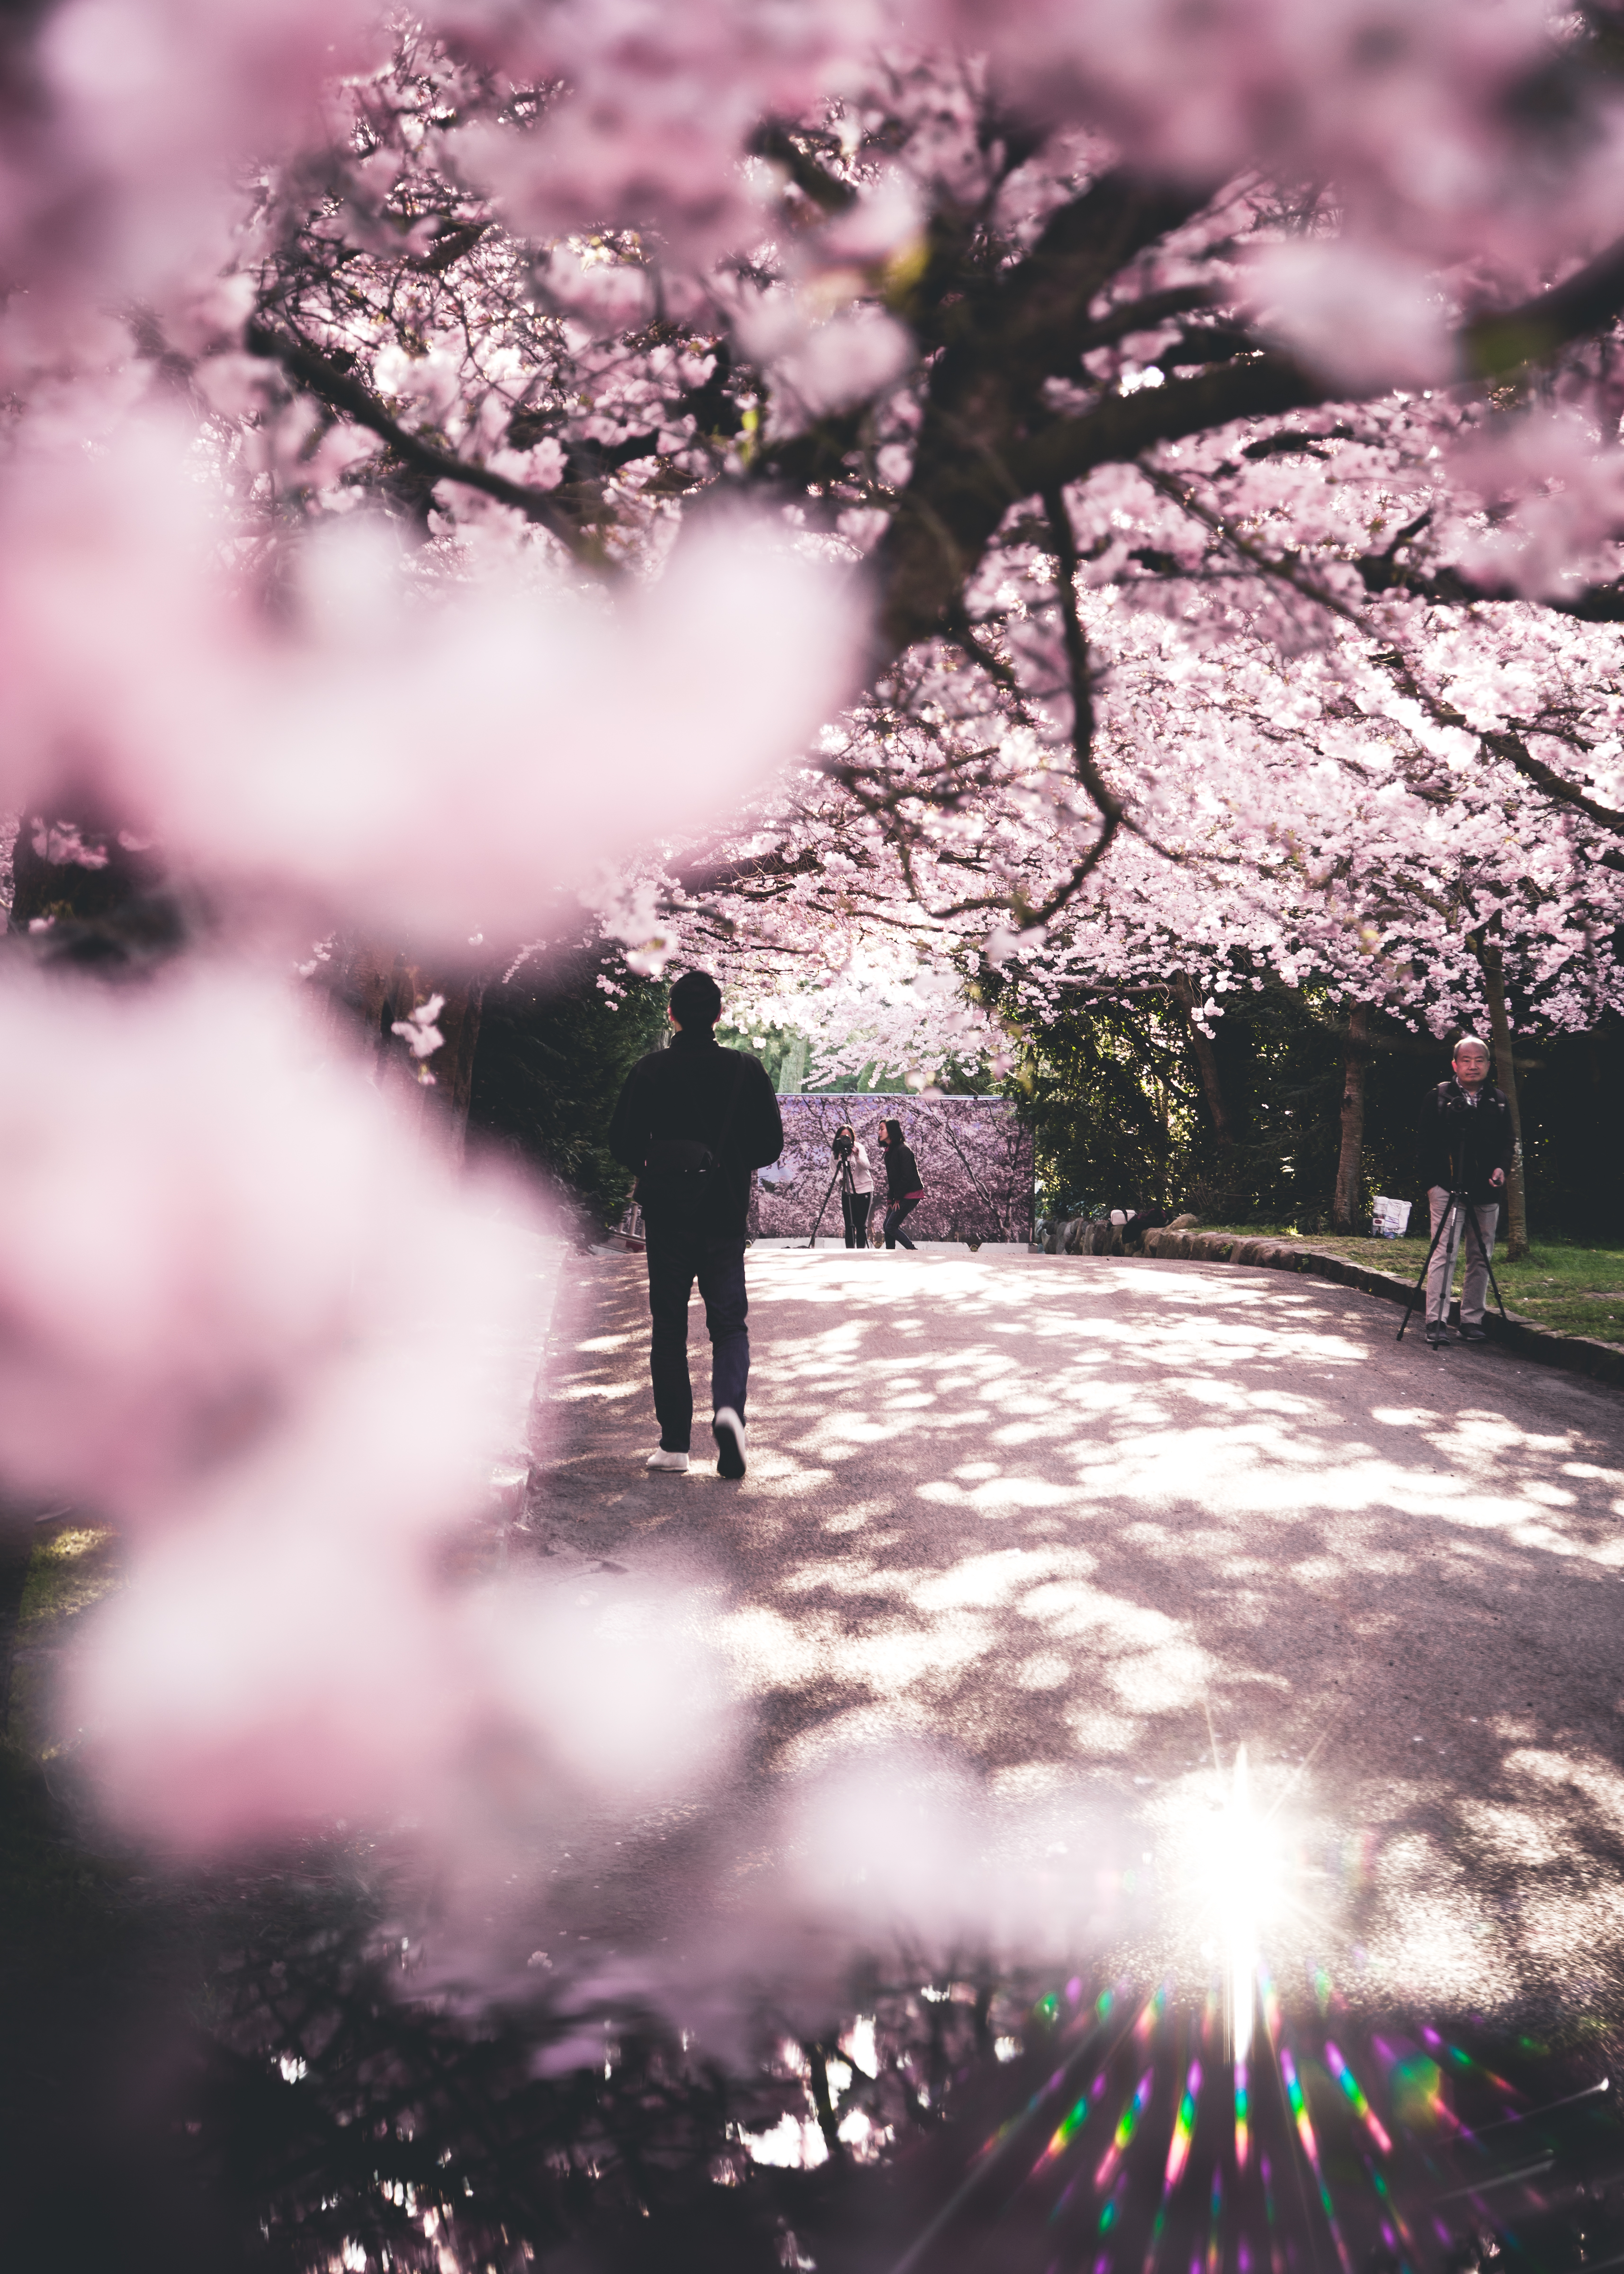
nature, tree, flower, spring, branch, sky, blossom, plant, pink, daytime, cherry blossom, sunlight, botany, woody plant, atmosphere, grass, stock photography, photography, cloud, black and white, Tints and shades, reflection